Le Tigre aime la chair fraiche

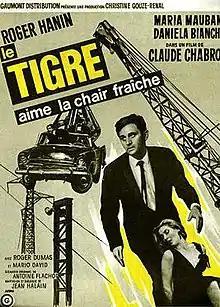

Le Tigre aime la chair fraîche ("The Tiger loves fresh meat"), English title Code Name: Tiger, is a 1964 French Eurospy film directed by Claude Chabrol and starring Roger Hanin as the spy Louis Rapière, code named "The Tiger". The screenplay was written by Chabrol and Hanin. It was an attempt to create a French franchise equal to James Bond, and its female lead, Daniela Bianchi, had the previous year appeared in the James Bond film "From Russia with Love". The film had a sequel in 1965, "Le tigre se parfume à la dynamite" ("Our Agent Tiger").